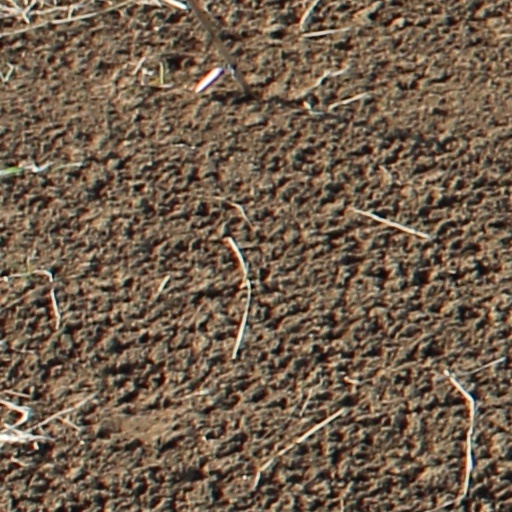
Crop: wheat